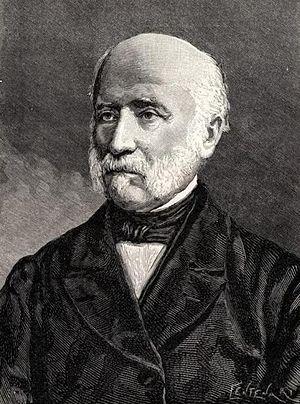
Giuseppe Avezzana est un général et un homme politique italien.